Polish–Soviet War

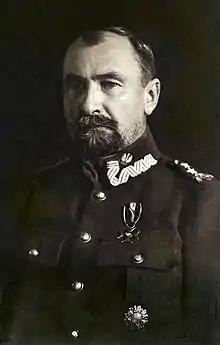
Tadeusz Rozwadowski

However, the Red Army had at its disposal an extensive arsenal as well as fully functional armament industry concentrated in Tula, both inherited from tsarist Russia. In contrast, the partitioning powers had all deliberately avoided industrializing ethnically Polish territories, let alone permit the establishment of any meaningful armaments industry within them. As a result, there were no firearm factories in Poland and everything, including rifles and ammunition, had to be imported. Gradual progress in the area of military manufacturing had been made and after the war there were in Poland 140 industrial establishments producing military items.